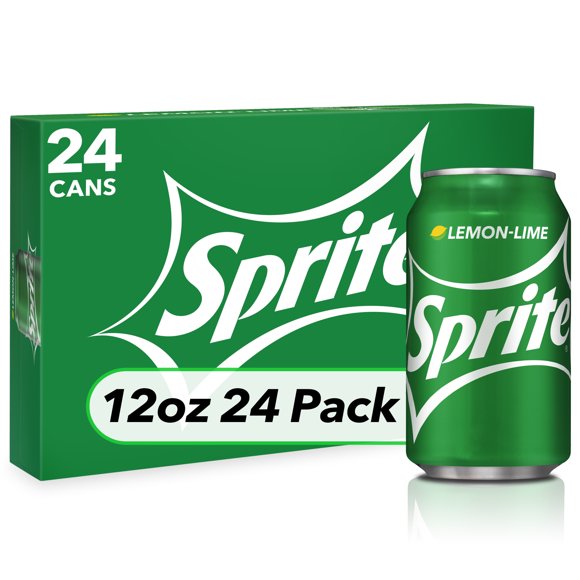
Label: metal